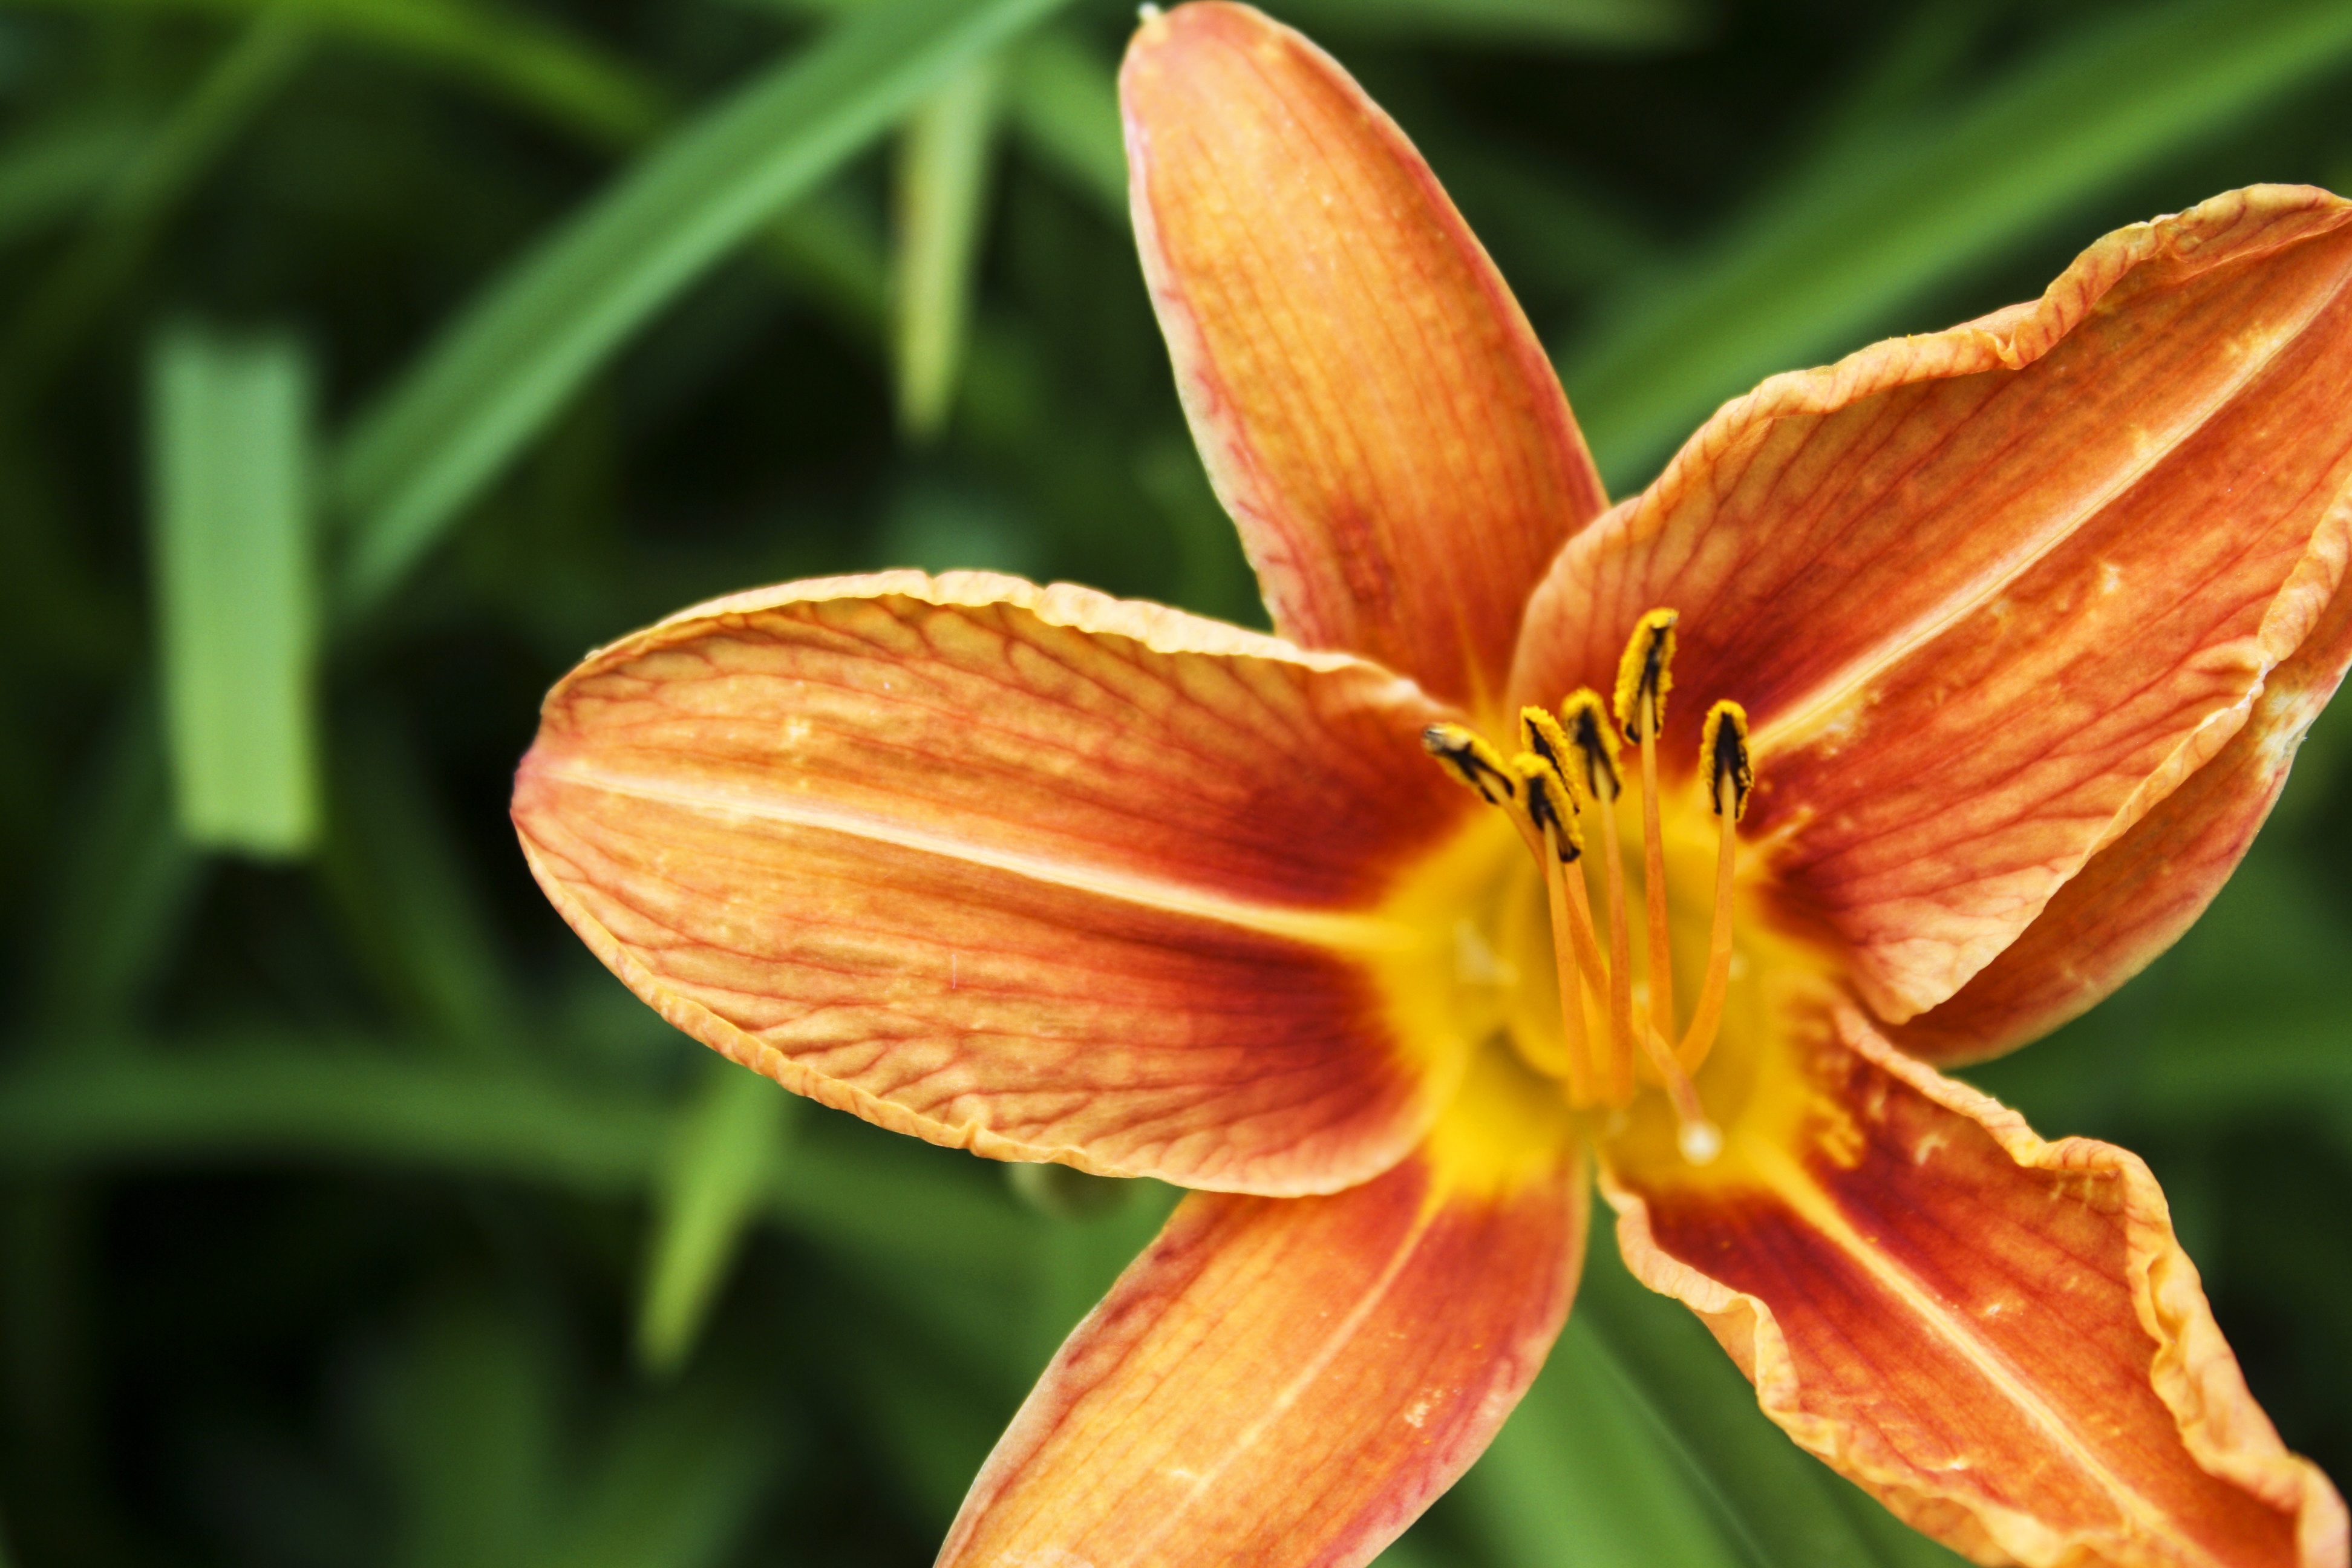
blossom, plant, leaf, flower, petal, bloom, botany, yellow, garden, flora, close up, red flower, daylily, macro photography, flowering plant, plant stem, land plant